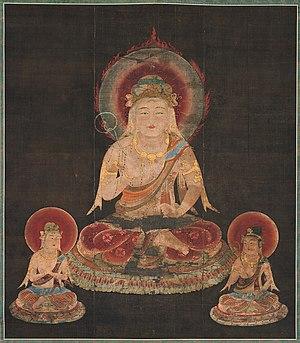
Suiten (Skt., Varuna). 1127, période de Heian. Couleurs sur soie, H. 144
L'époque de Heian est l'une des 14 subdivisions traditionnelles de l'histoire du Japon. Cette période, précédée par l'époque de Nara, commence en 794 et s'achève en 1185 avec l'époque de Kamakura. L'ancienne capitale, Nara, est abandonnée au profit de la création de Heian-kyō, future Kyoto.